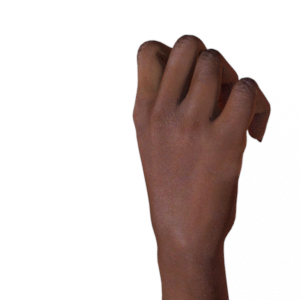
Label: rock